Sinjska alka

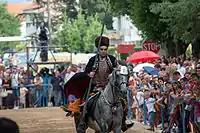
Alkar Ante Zorica, 4-time winner

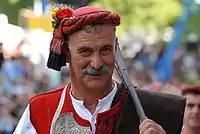
Alkar's squire ("alkarski momak")

Alka is the name of the target used in the tournament; it is made of two concentric rings connected by three equally spaced bars. The target is hung on a rope in the middle of the race track. The contestant ("Alkar") rides his horse, in full gallop, down the track and tries to hit the central ring with his spear. Depending on which part of the alka he hits, he receives from 1 to 3 points, and no points if he misses. If, however, the alkar sends the alka in the air away from its holder and hits any part of it on its way down, he will be awarded 1-3 points for a target hit and an additional three points, thus increasing the maximum to 6 points in one run. The contest consists of three rounds.